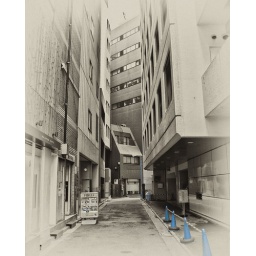
A small building is dwarfed by the surround buildings in this alley in Shinjuku, Tokyo, Japan.